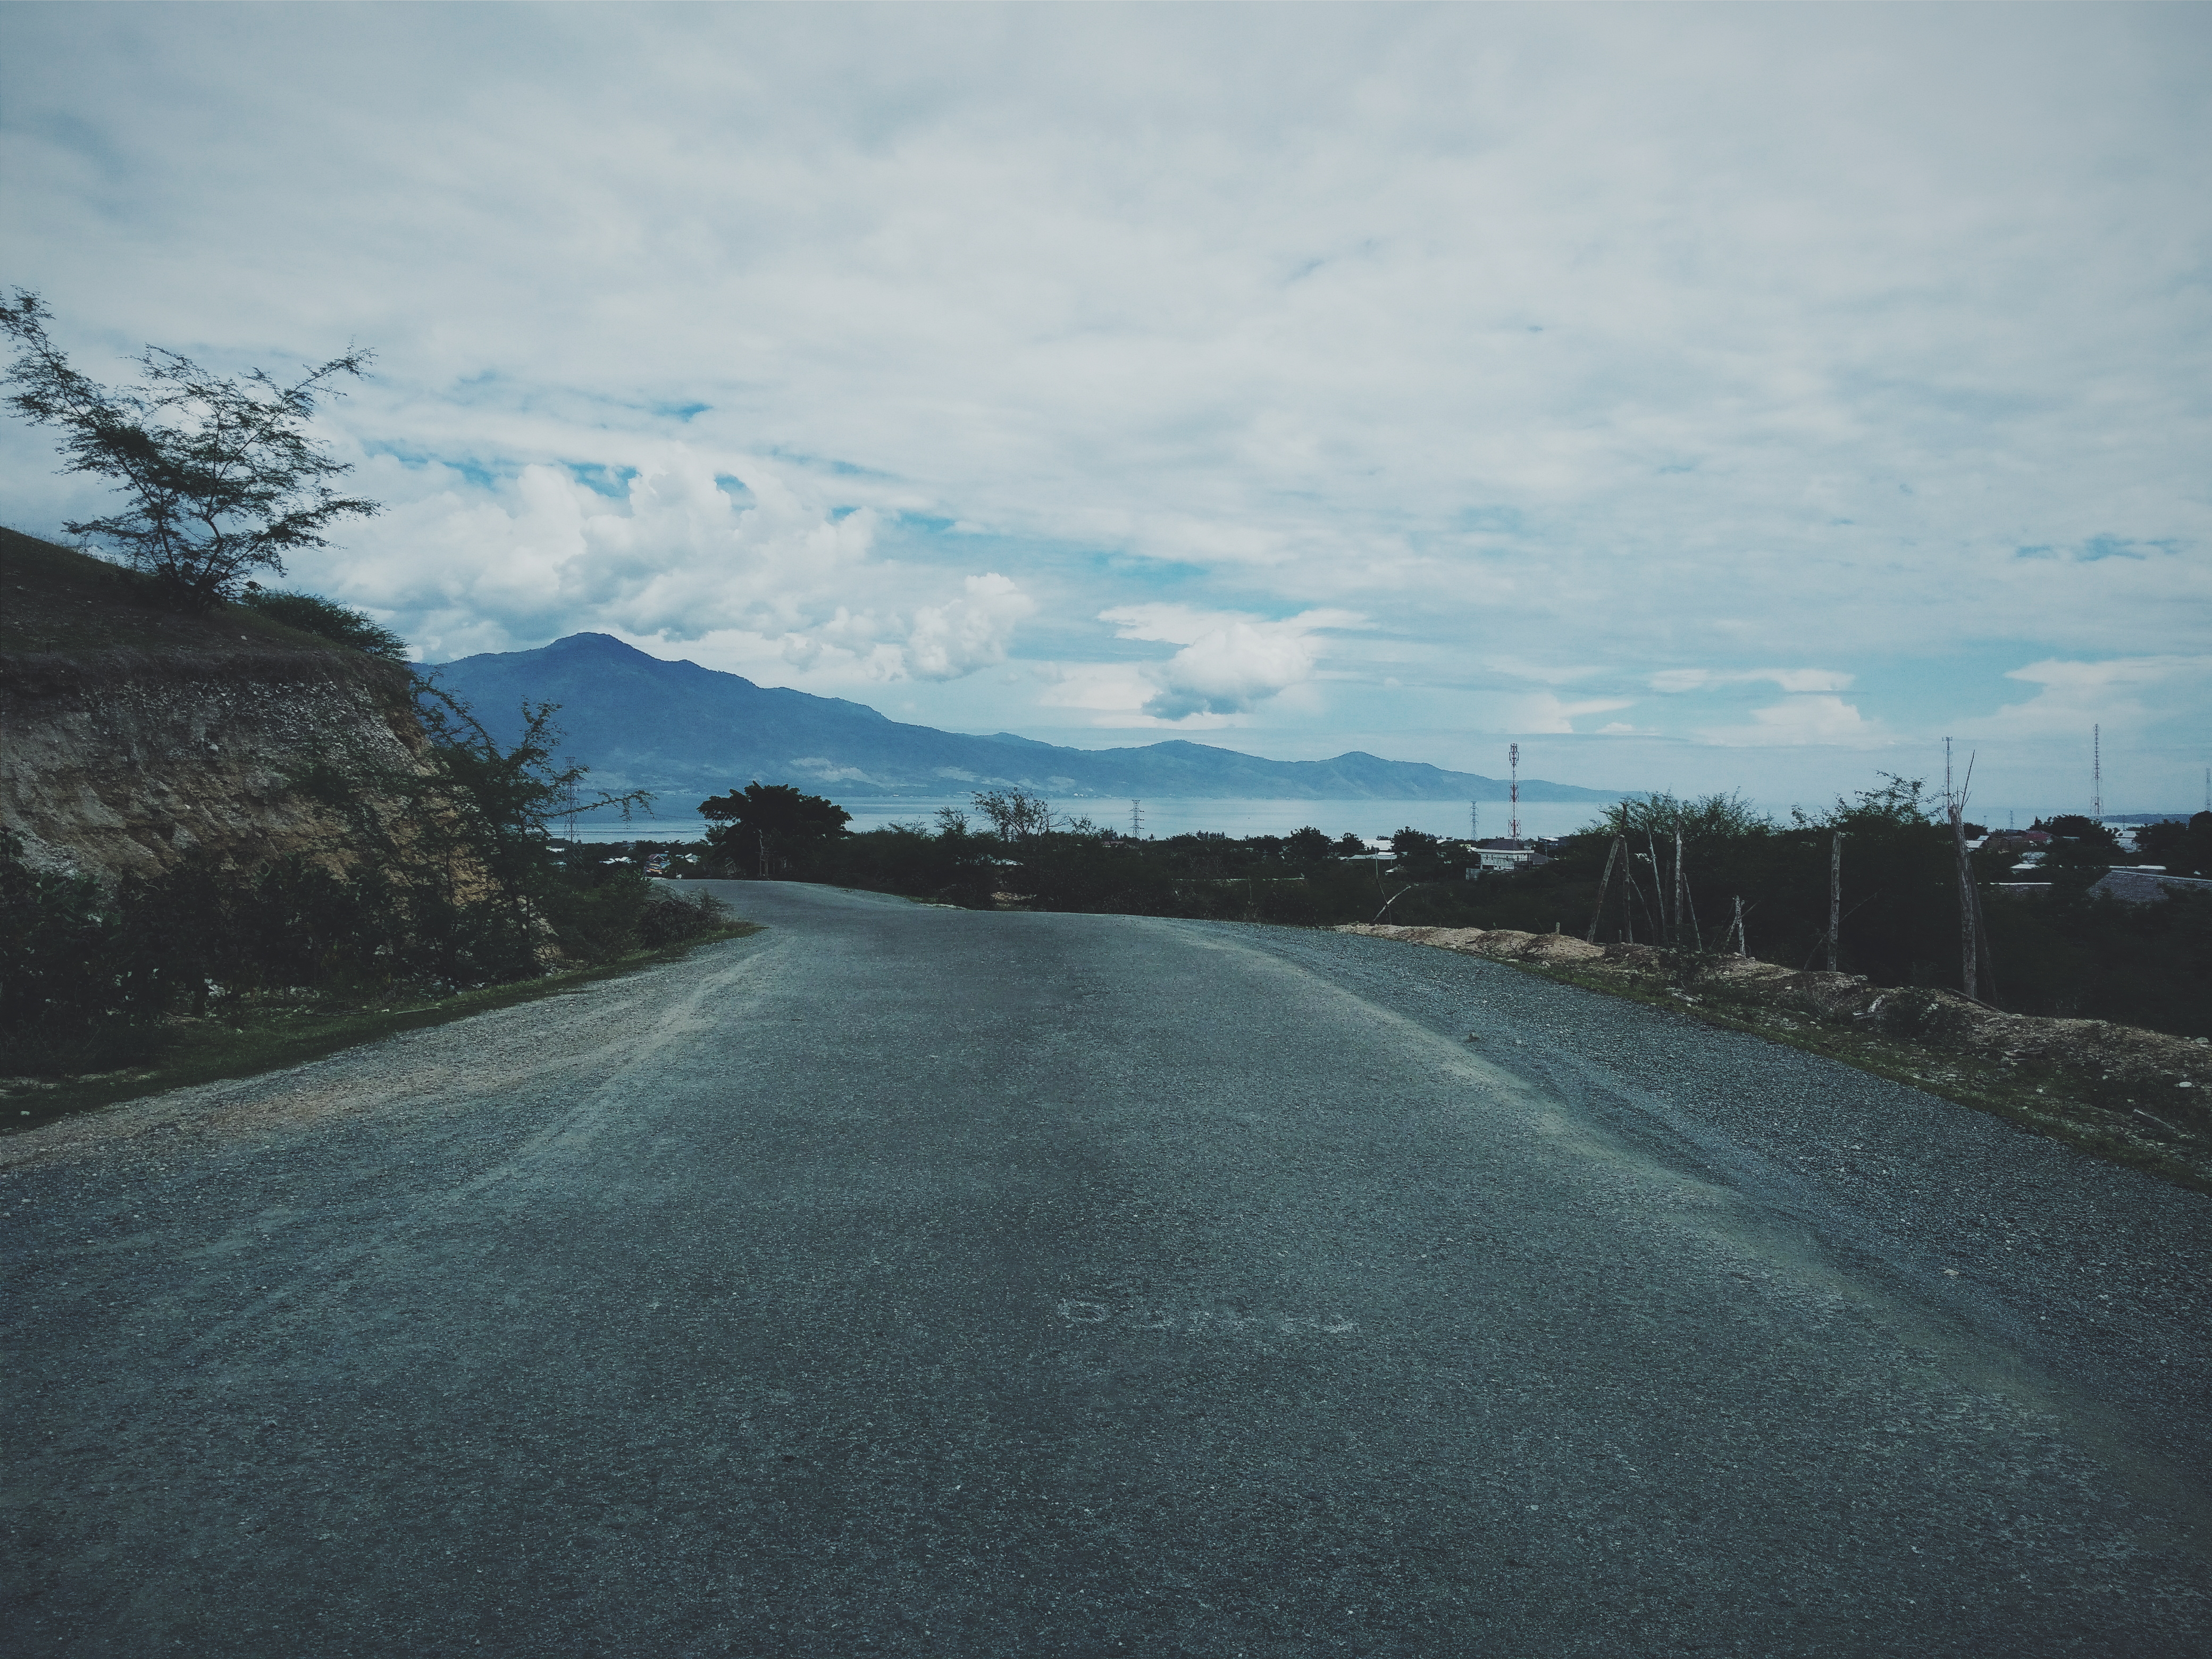
landscape, nature, photograph, view, valley, road, sky, highland, cloud, asphalt, infrastructure, highway, lane, mountainous landforms, road trip, horizon, mountain, road surface, tree, morning, atmosphere, hill, mountain range, loch, line, meteorological phenomenon, fixed link, controlled access highway, sunlight, mountain pass, fell, reservoir, winter, shoulder